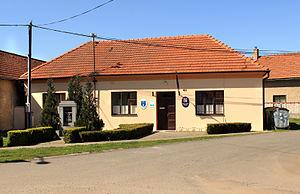
Zvěřínek est une commune du district de Nymburk, dans la région de Bohême-Centrale, en République tchèque. Sa population s'élevait à 285 habitants en 2020.